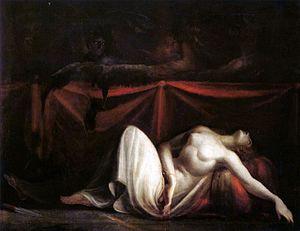
Dans la mythologie grecque, Alcméon est un fils d'Amphiaraos et d'Ériphyle, devin. Il est l'un des Épigones.